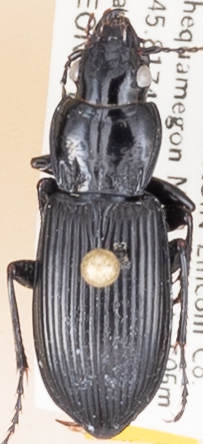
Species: Pterostichus melanarius melanarius
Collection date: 2018-07-24
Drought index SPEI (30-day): -0.71
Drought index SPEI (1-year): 0.17
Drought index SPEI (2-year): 2.09